Bruno Salmiala

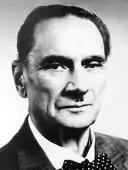

Bruno Aleksander Salmiala (24 August 1890 in Gävle, Sweden as Bruno Sundström – 4 September 1981 in Helsinki) was a Finnish legal theorist and a far-right politician.